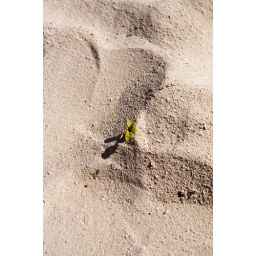
Came across a tiny plant growing in the sand on the island